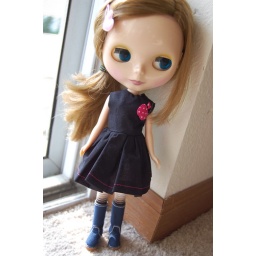
My cute doll with the dress made by Tizzalicious